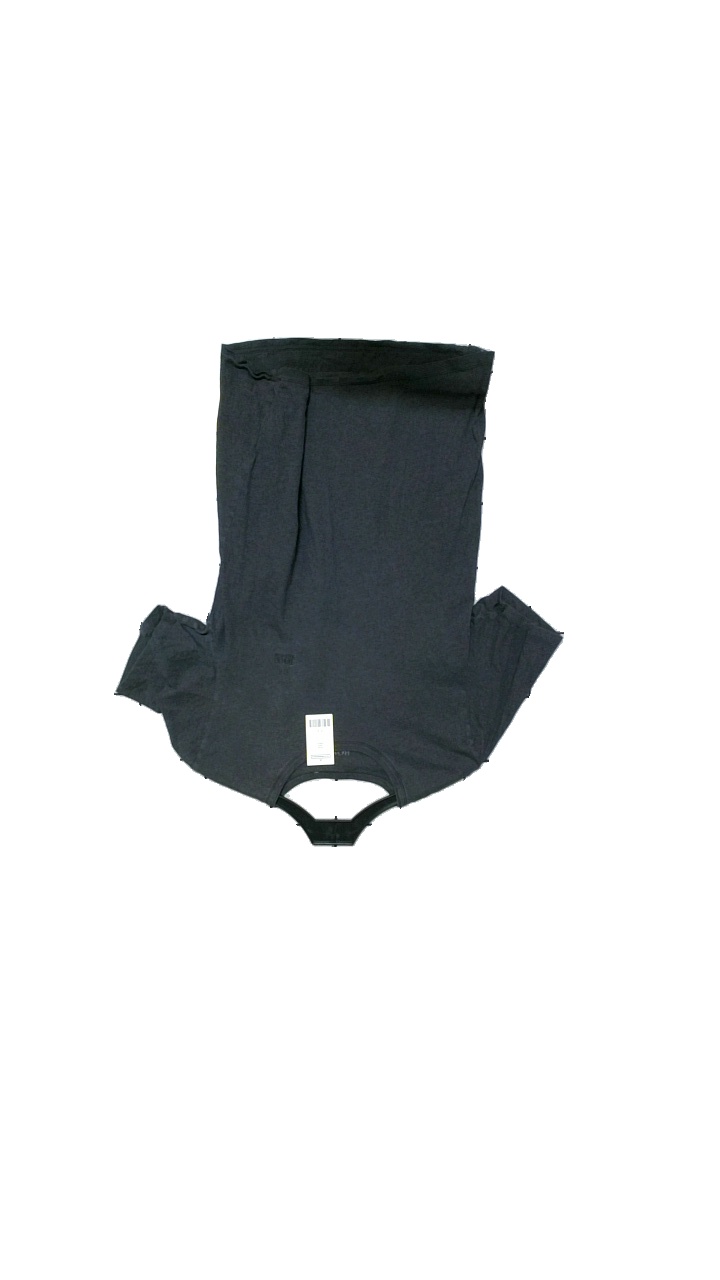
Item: T-shirt (Men)
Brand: Boss, Hugo Boss
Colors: Grey
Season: Summer
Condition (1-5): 3
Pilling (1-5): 2
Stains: Minor
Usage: Reuse
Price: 50-100